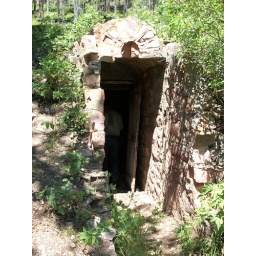
carved out of a hill in the canyon